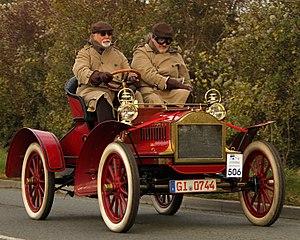
Oldsmobile est une firme automobile américaine fondée en 1897 par Ransom Eli Olds, basée à Lansing dans le Michigan et en activité jusqu'en 2004. Durant ses 107 ans d'existence, Oldsmobile a produit 35,2 millions d'automobiles.